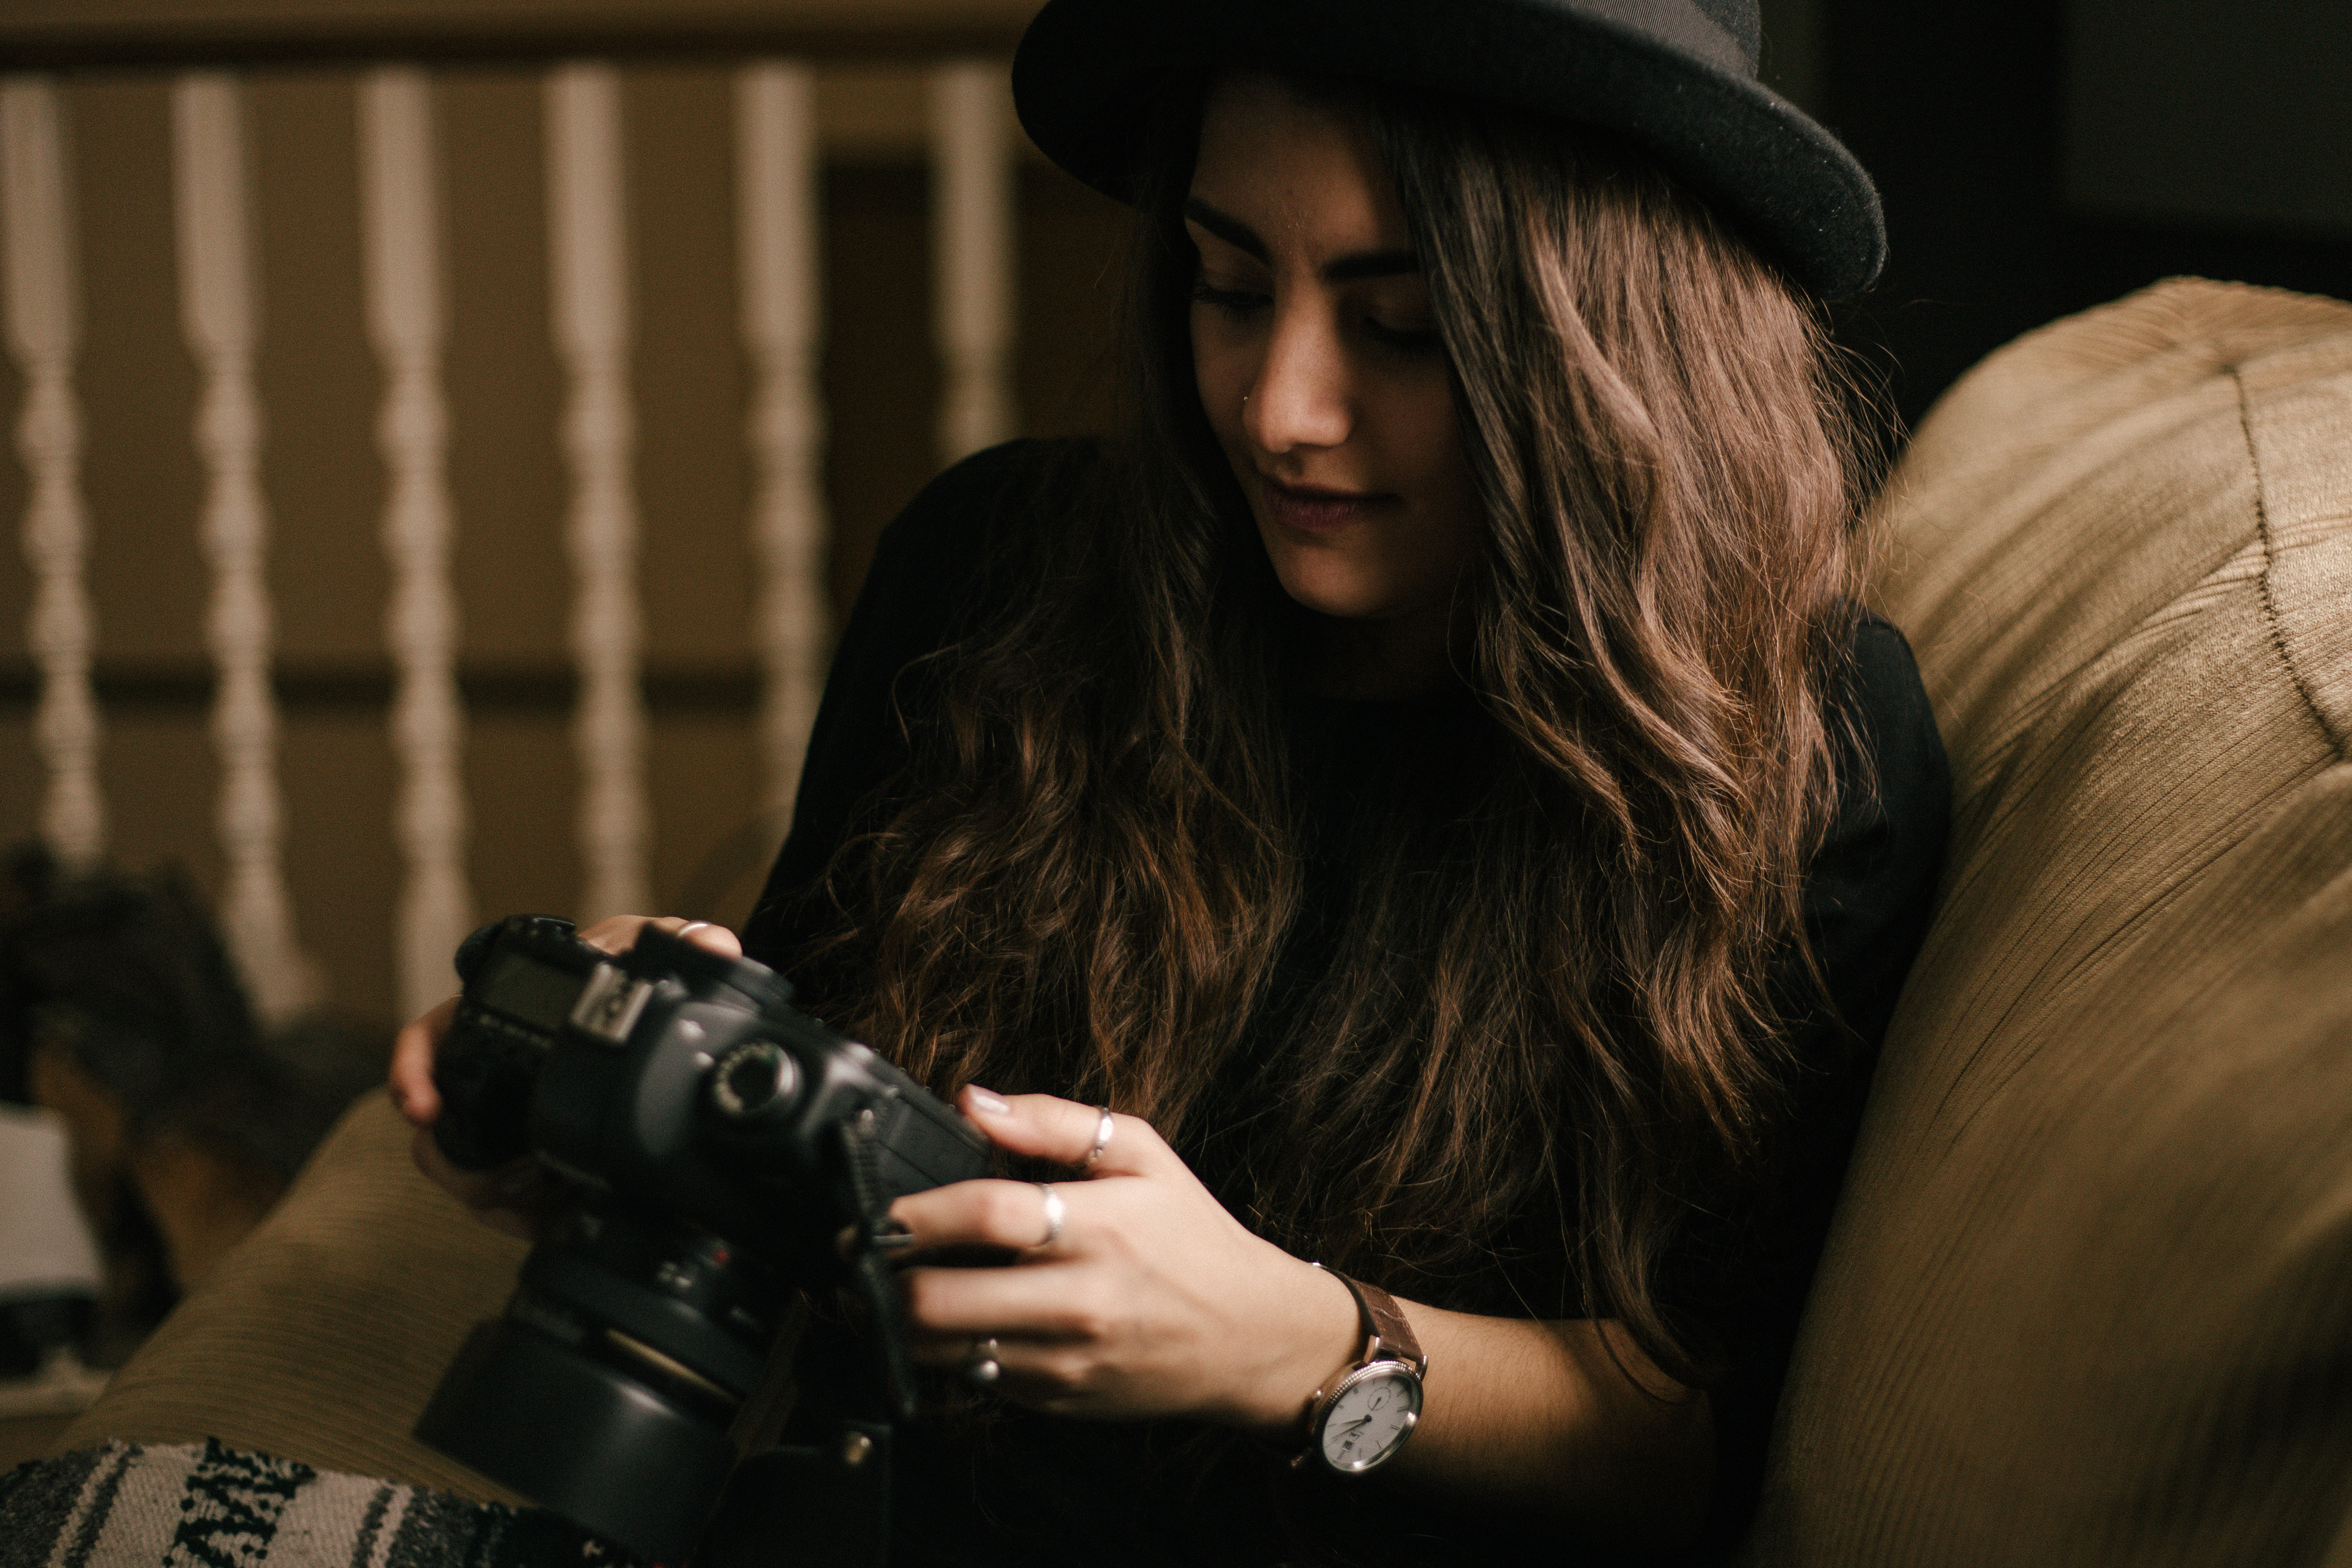
person, girl, woman, photography, female, brunette, portrait, model, fashion, clothing, lady, caucasian, glasses, photograph, beauty, interaction